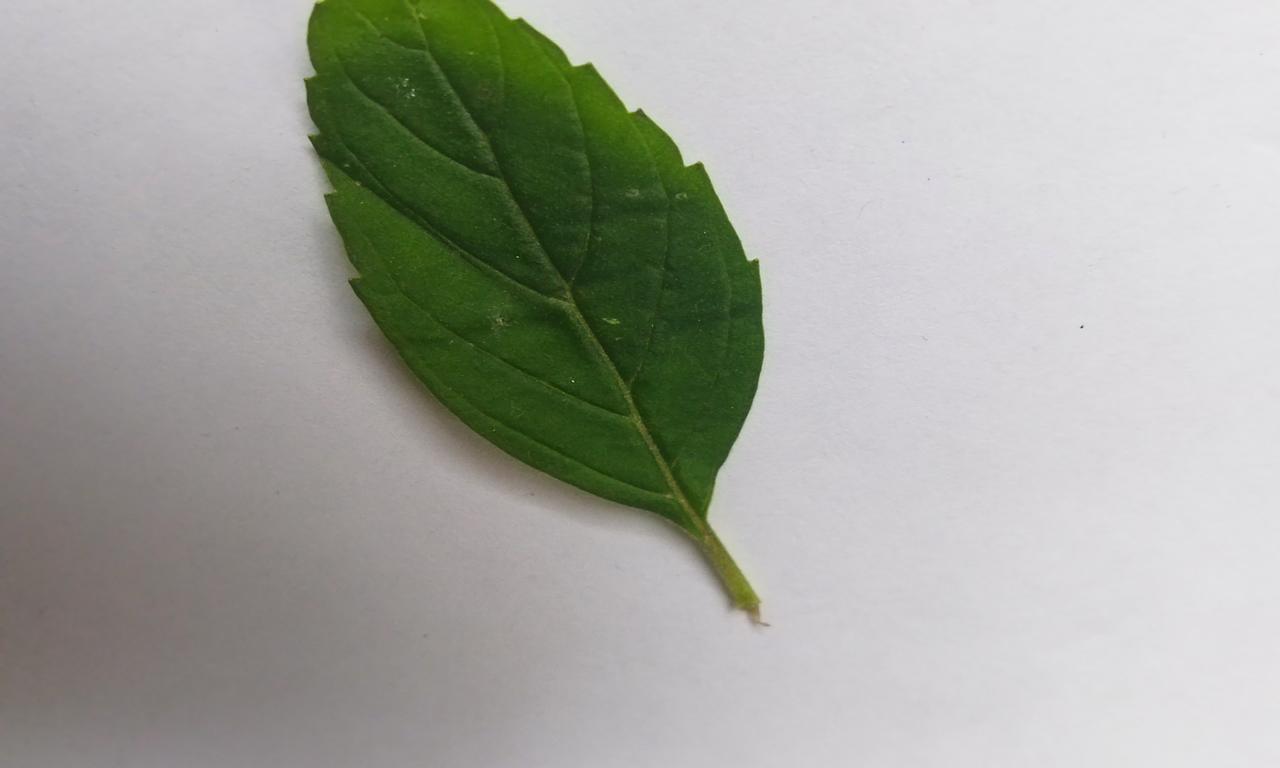
Label: Fresh